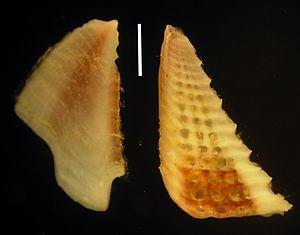
Balanus trigonus. Tergum (à gauche) et scutum (à droite). Vue externe.
Balanus trigonus ou balane trigone, c'est-à-dire triangulaire, possède un nom qui, particulièrement sous sa forme francisée, peut prêter à confusion. L’adjectif trigone ne s’applique en effet qu’à la seule ouverture et non à la forme générale de la balane.